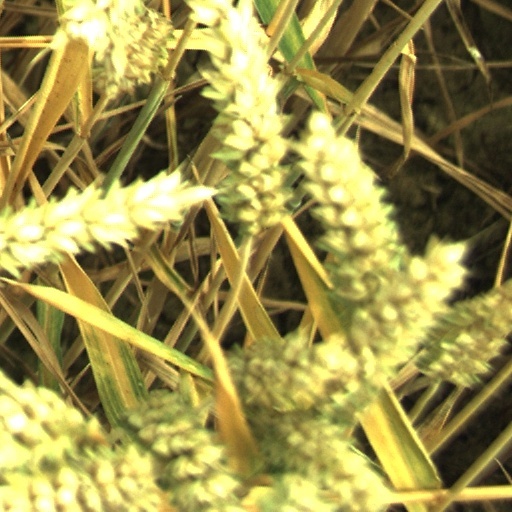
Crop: wheat